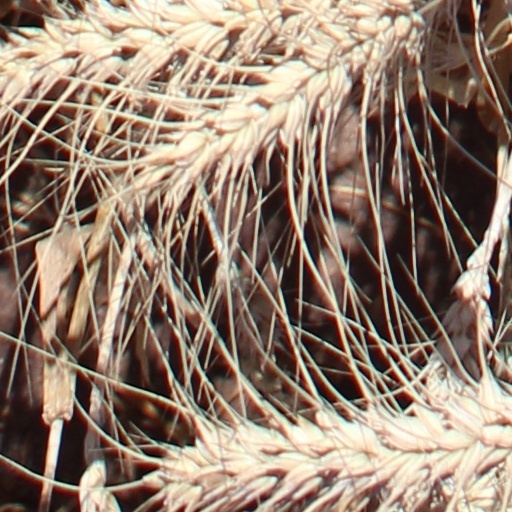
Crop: wheat